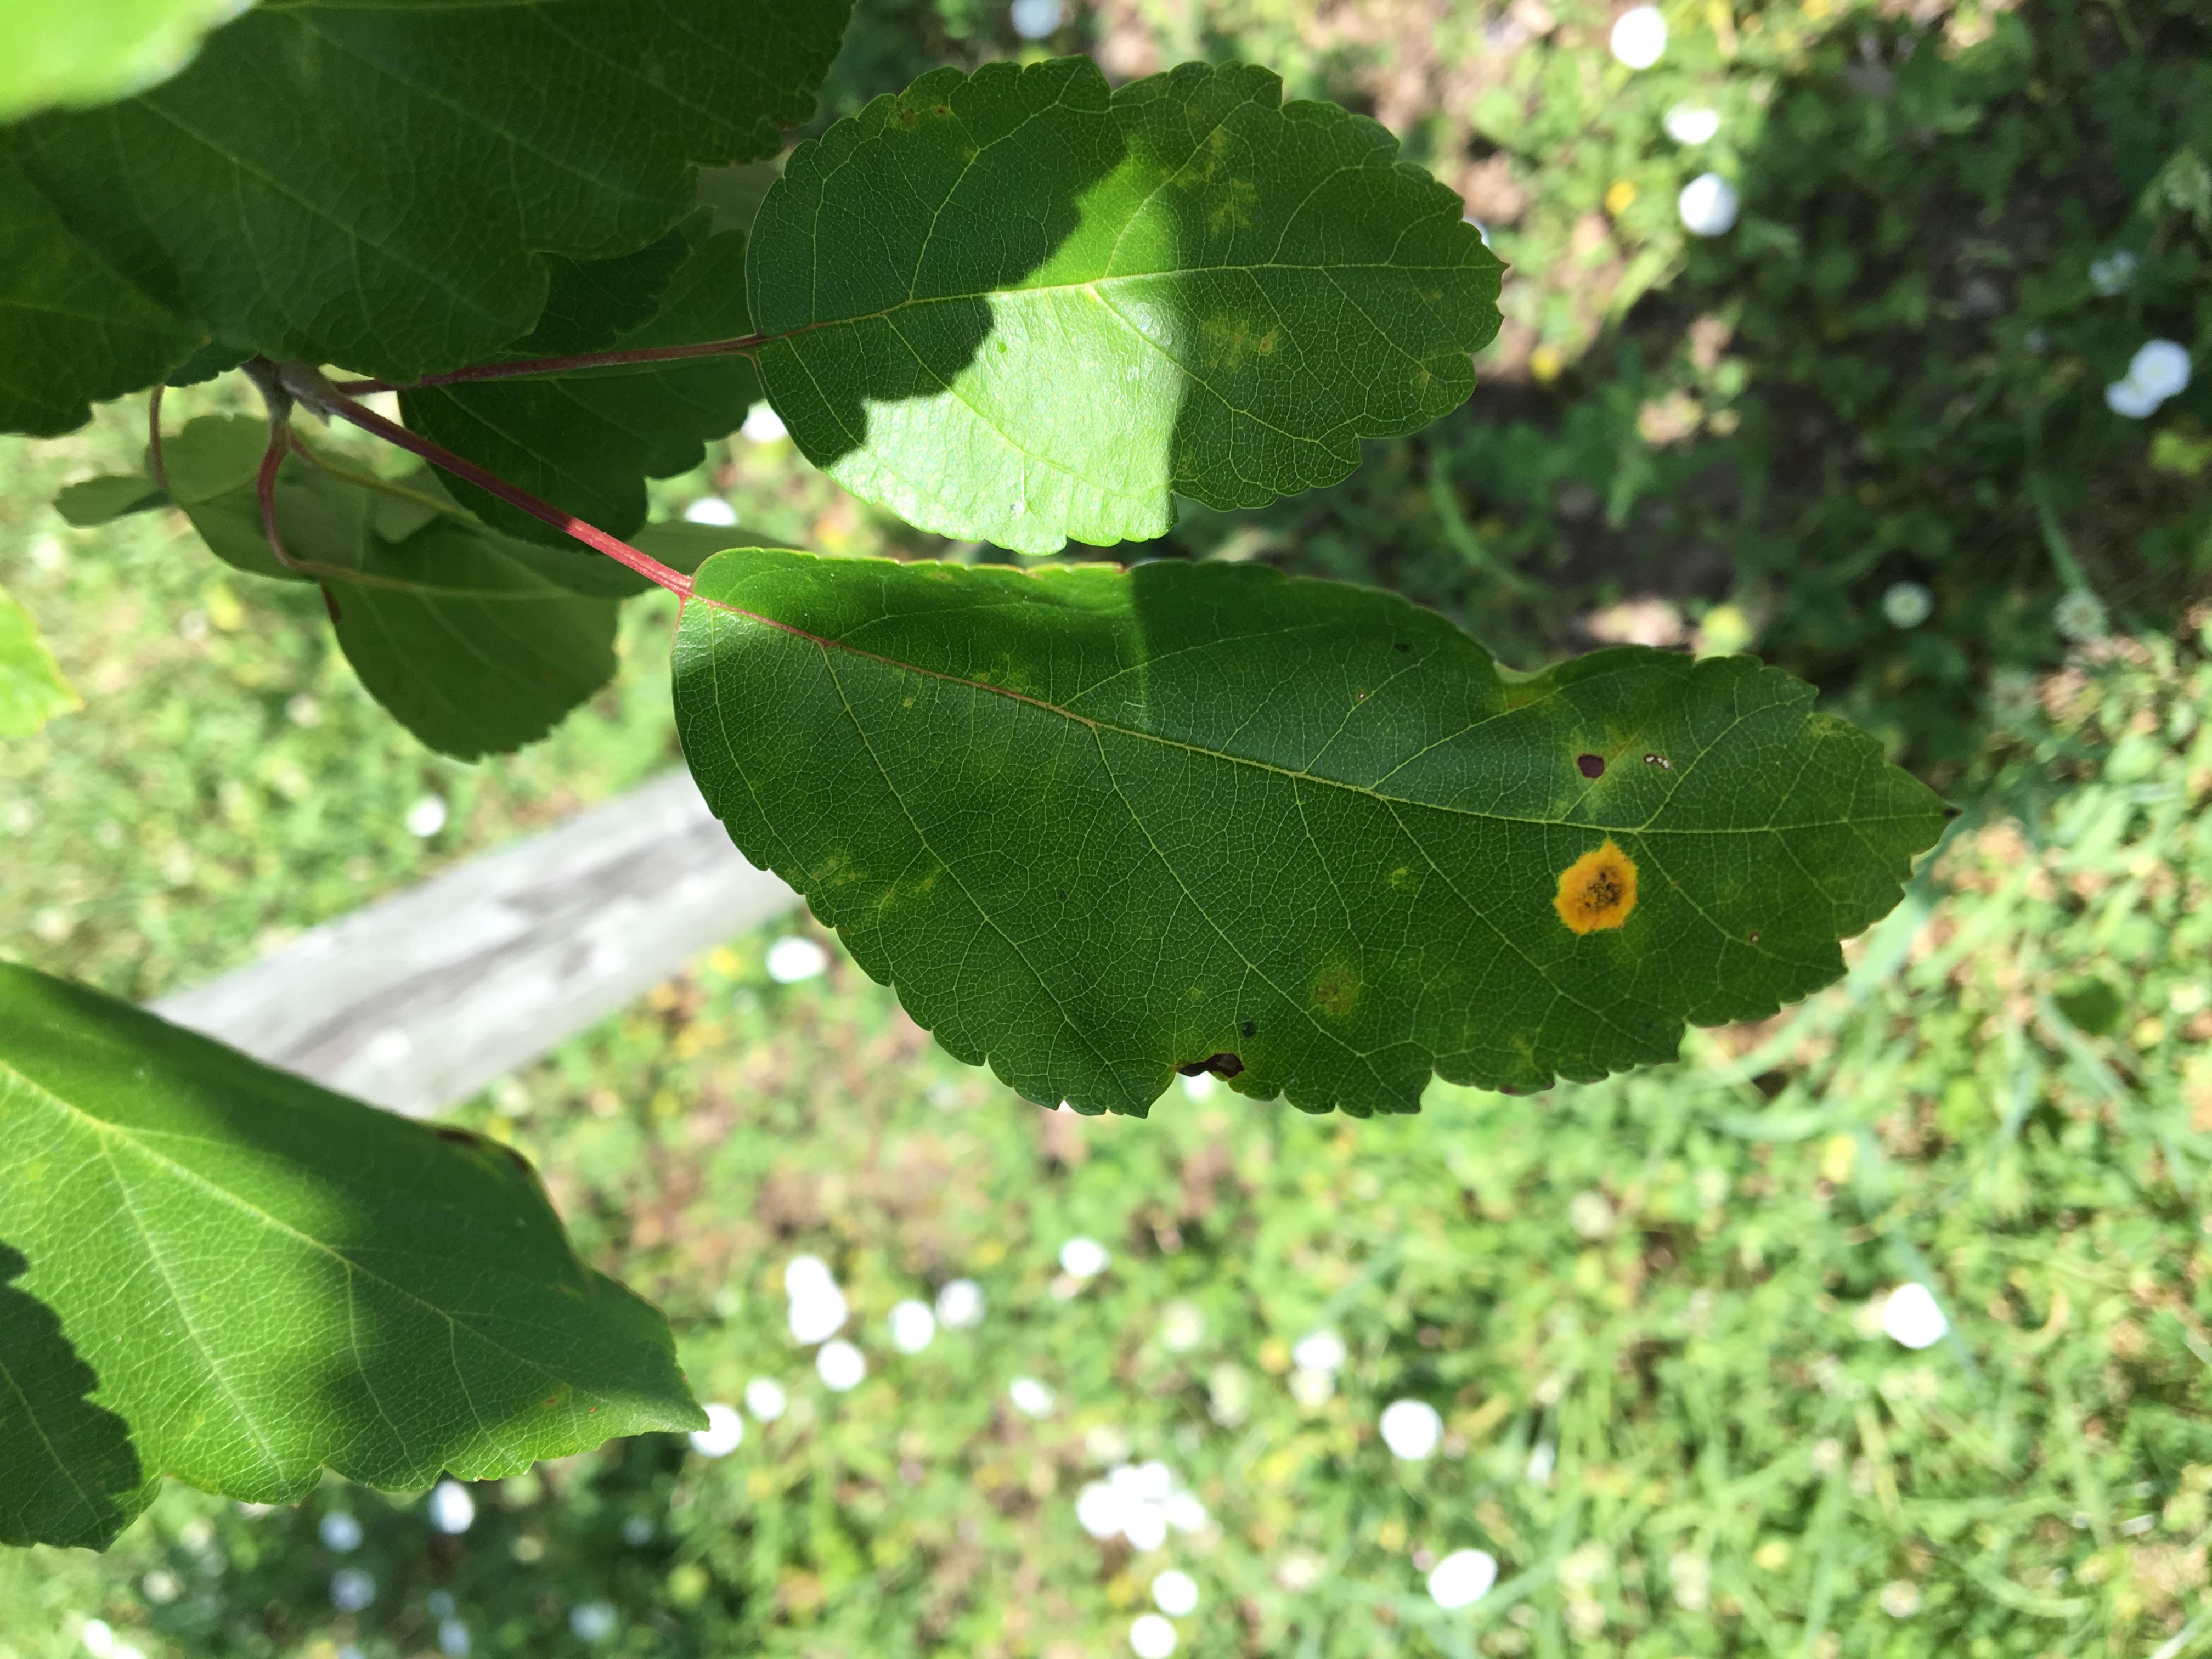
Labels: rust